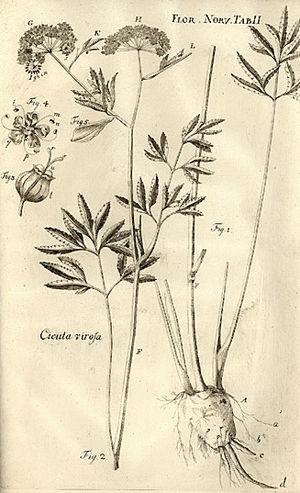
Johan Ernst Gunnerus est un homme d'Église et un naturaliste norvégien, né le 26 février 1718 à Christiania et mort le 25 septembre 1773 à Kristiansund.